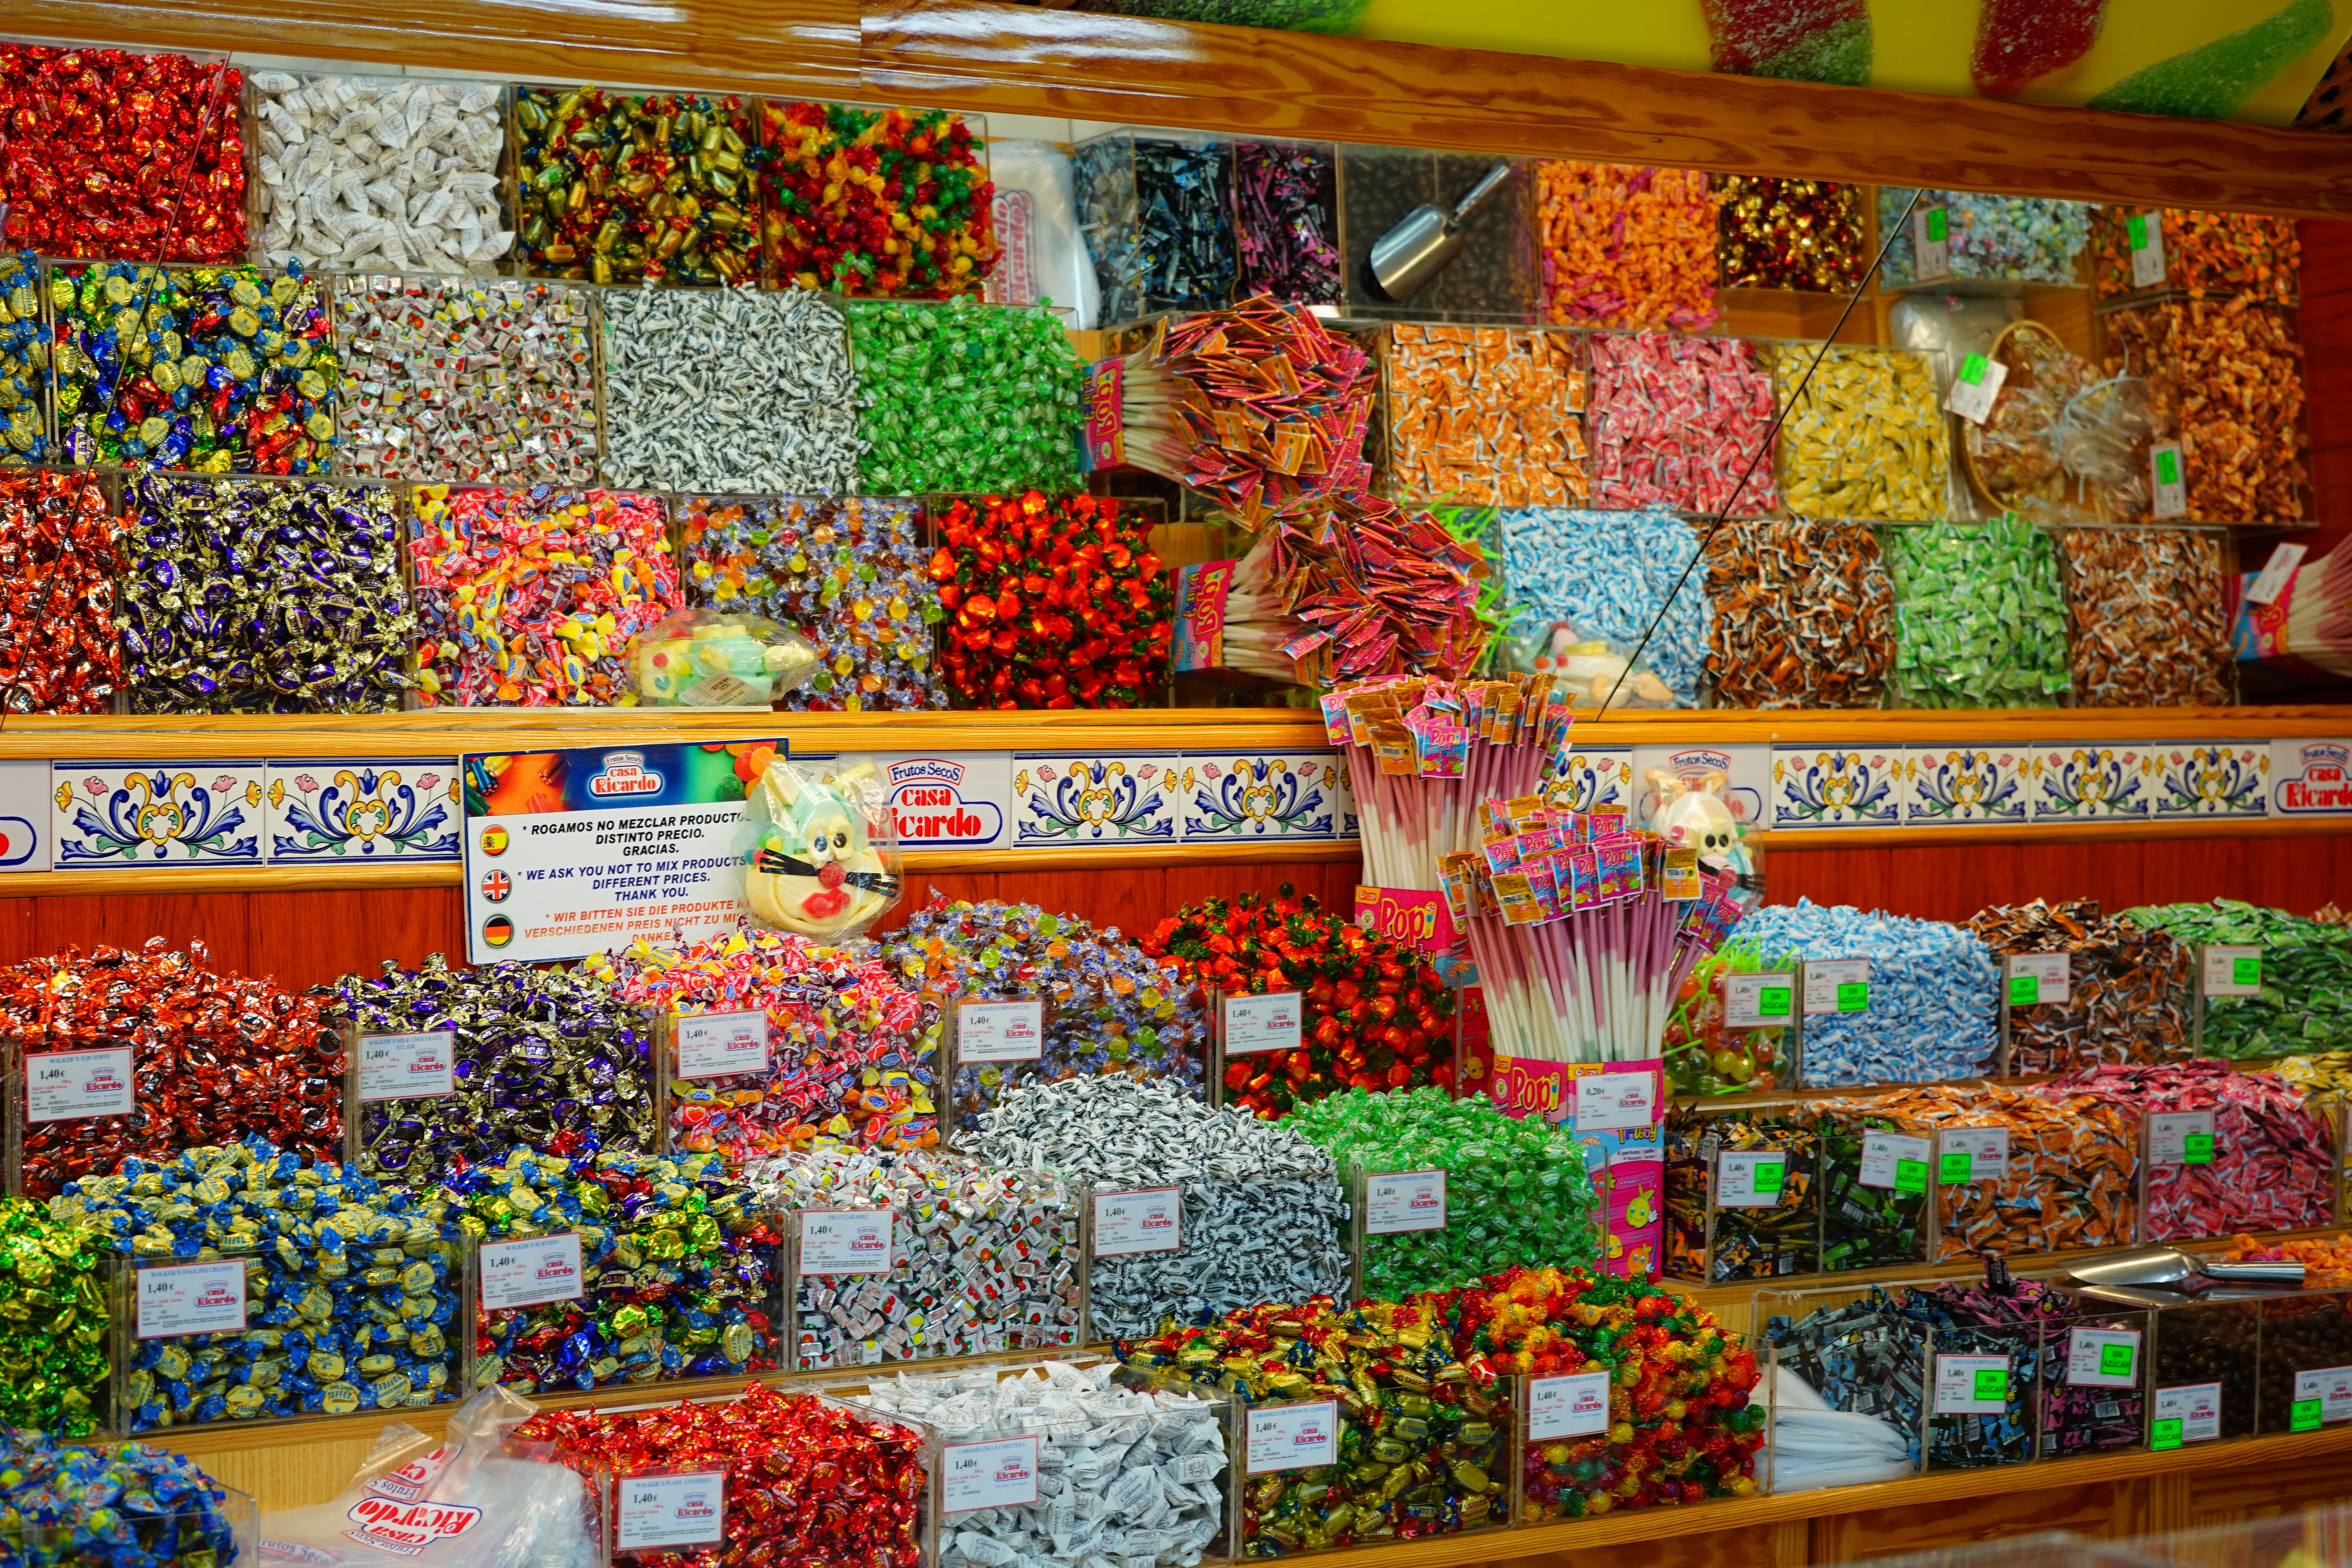
leather, flower, city, range, food, color, shelf, bazaar, market, marketplace, public space, supermarket, candy, sale, grocery store, retail, confectionery, hand made sweets, sweets assortment